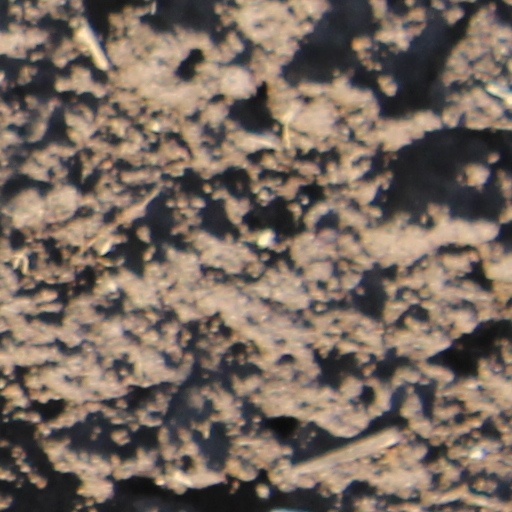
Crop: wheat